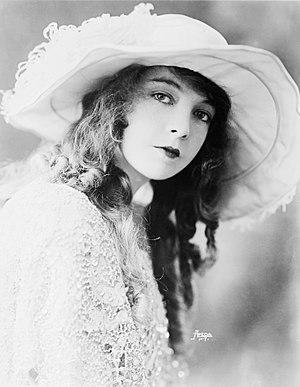
L’AFI's 100 Years… 100 Stars est une liste de 50 acteurs et actrices de légende du cinéma américain ayant fait leurs débuts au cinéma avant 1950 ou qui sont morts avant la création de cette liste. Cette liste a été dévoilée par l'American Film Institute le 16 juin 1999 sur CBS.
La Bohème est un film américain muet, réalisé par King Vidor, sorti en 1926.